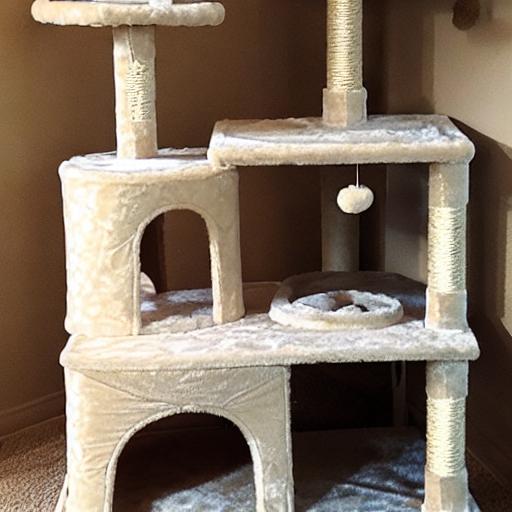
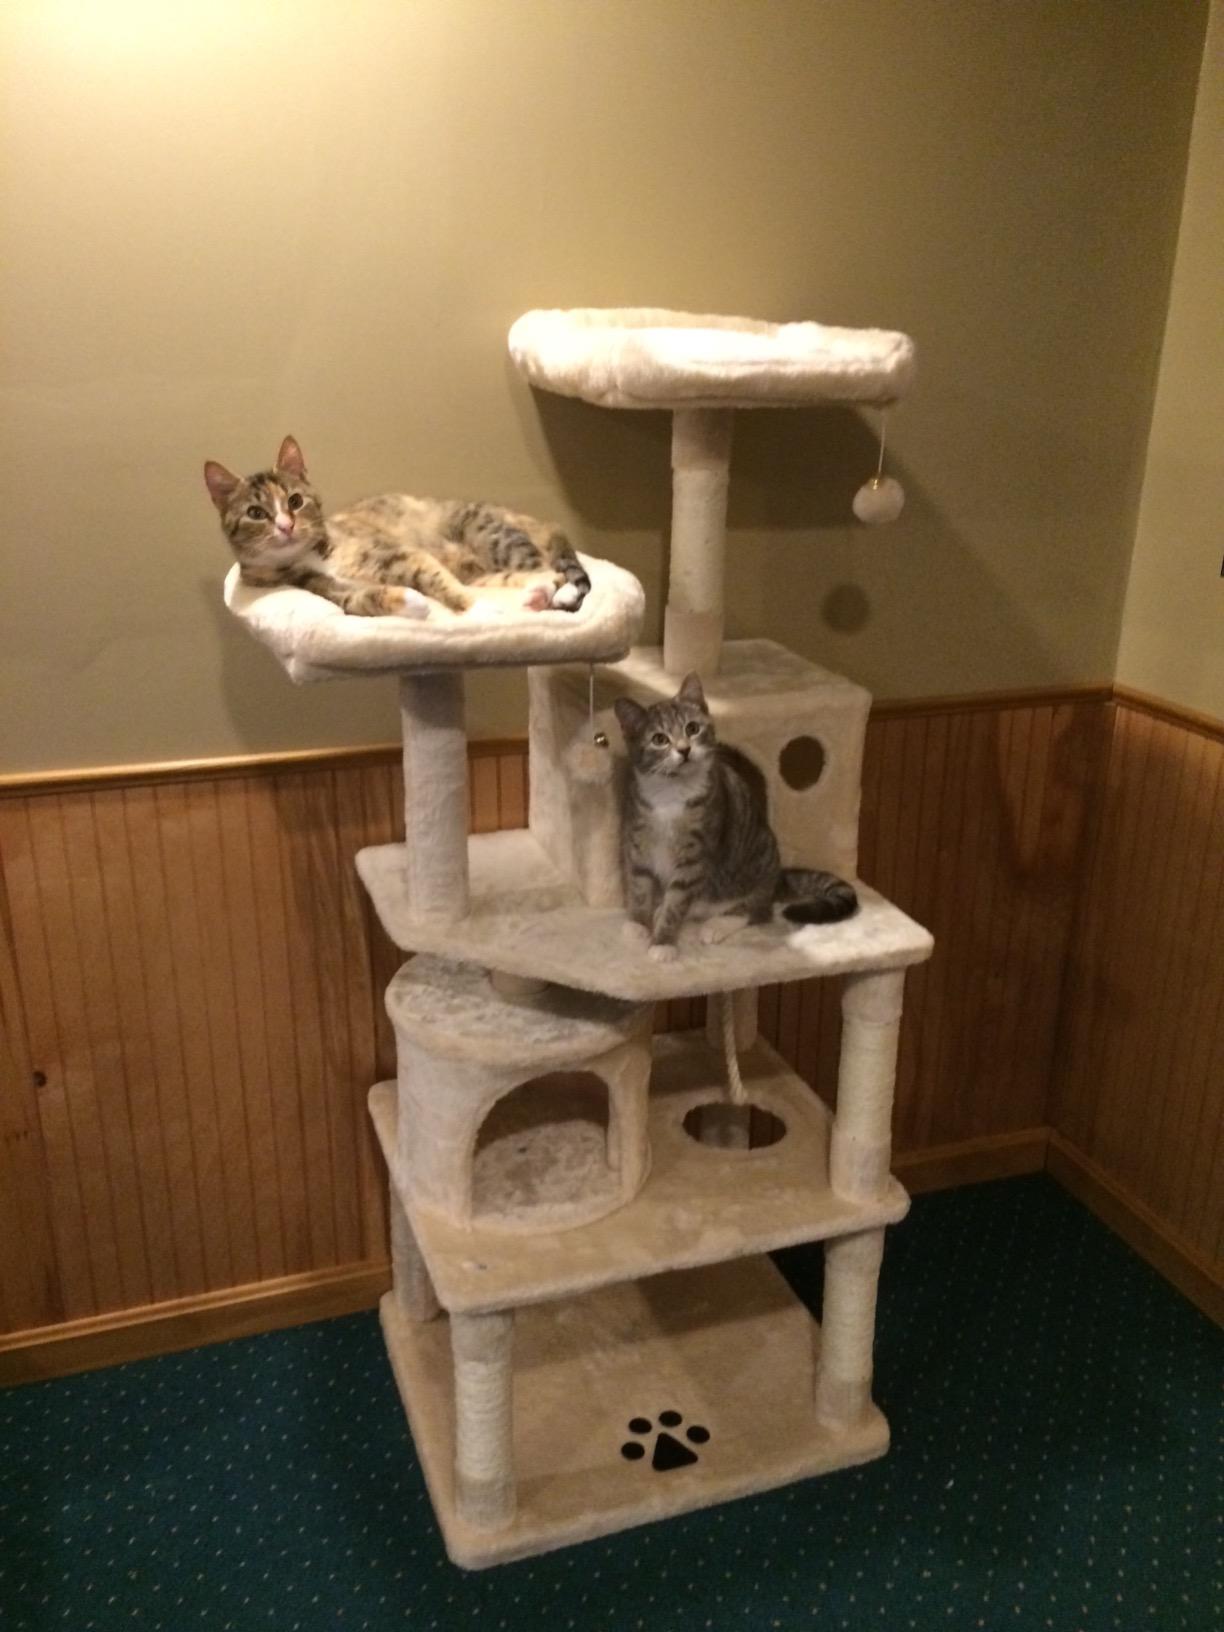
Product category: items_cat tree
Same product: no